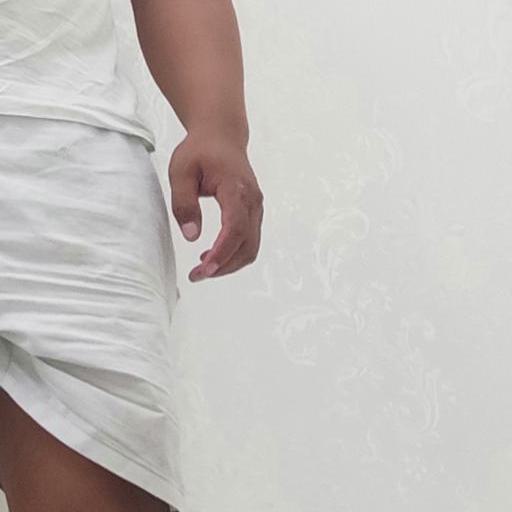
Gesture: no_gesture